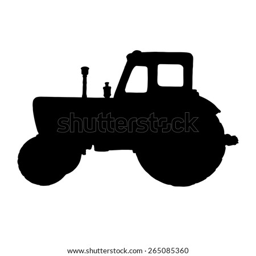
black silhouette of a tractor on a white background